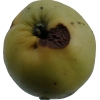
Label: Apple 13